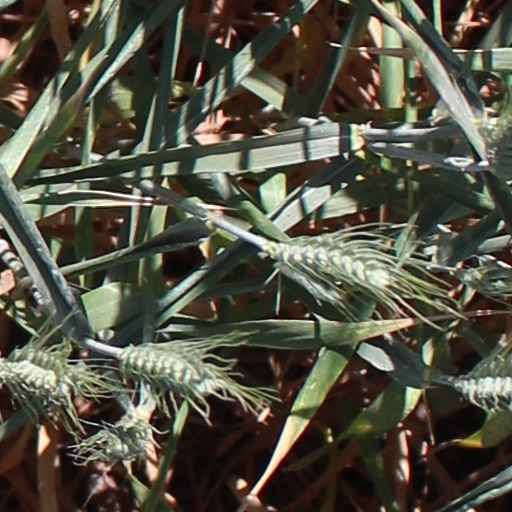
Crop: wheat